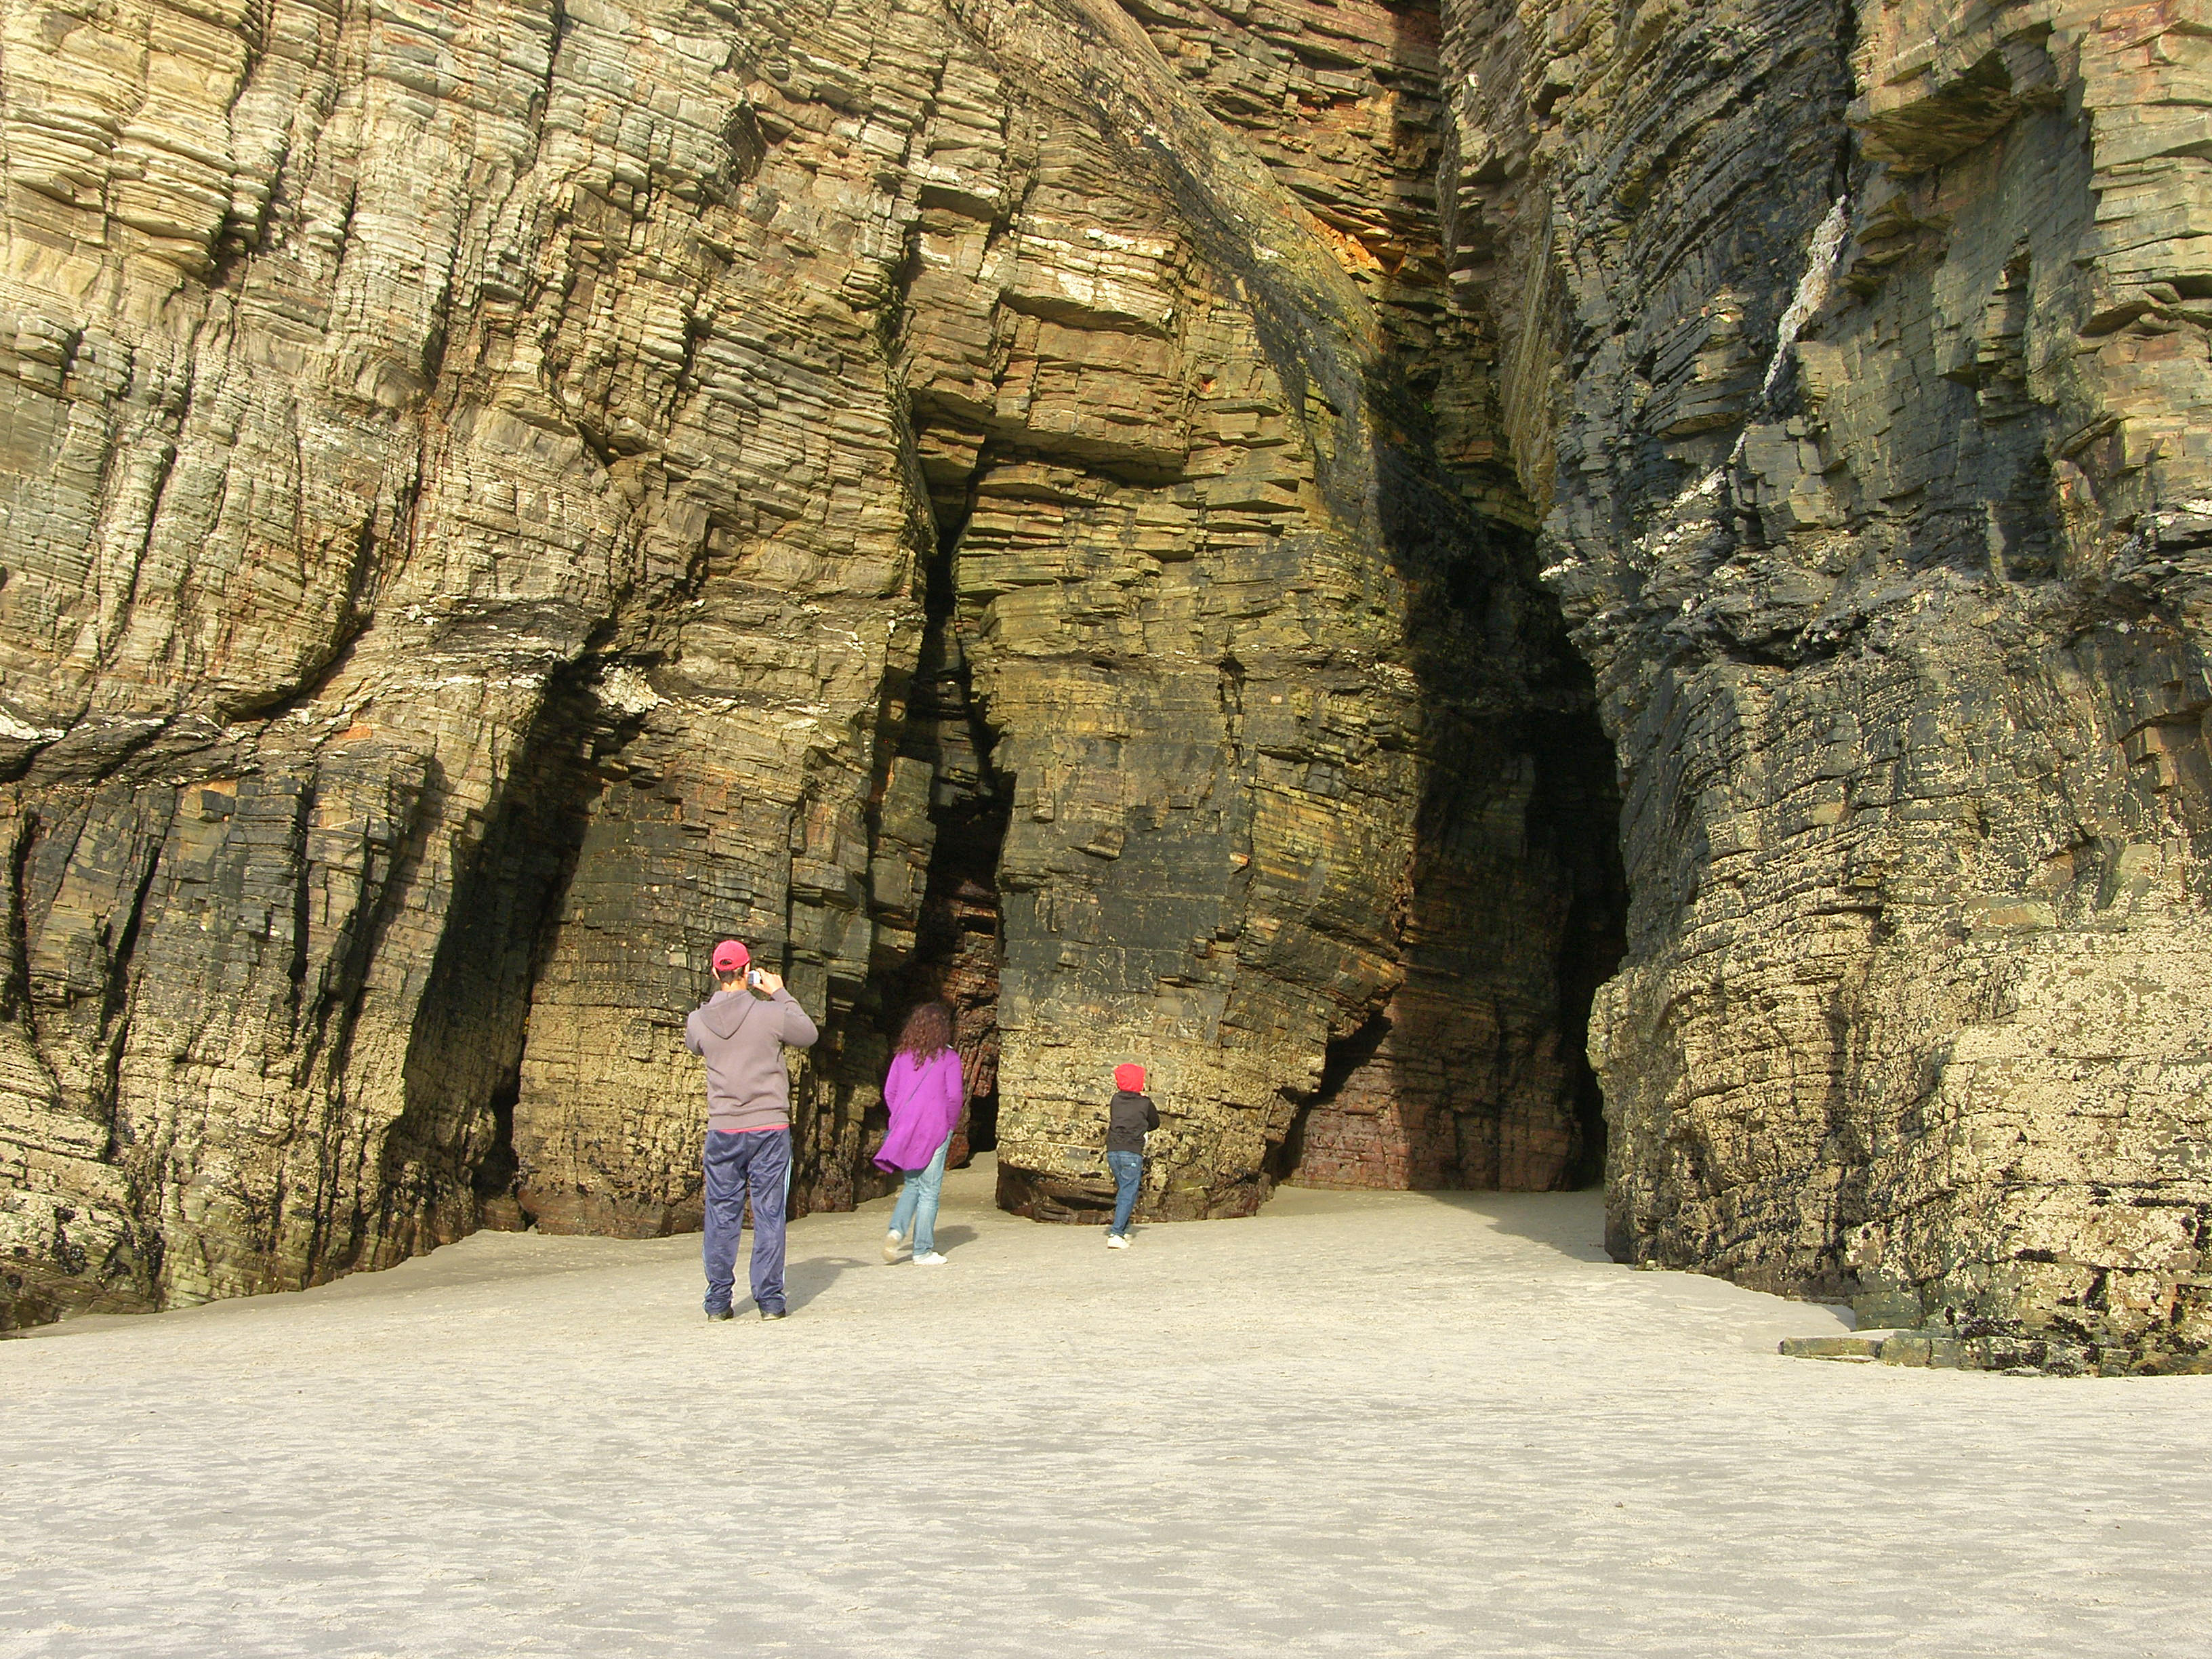
rock, formation, cave, terrain, geology, temple, landform, ancient history